Answer in natural language. How many HousePlants are visible in the scene? Choose between the following options: 2, 1, 4, 3 or 0
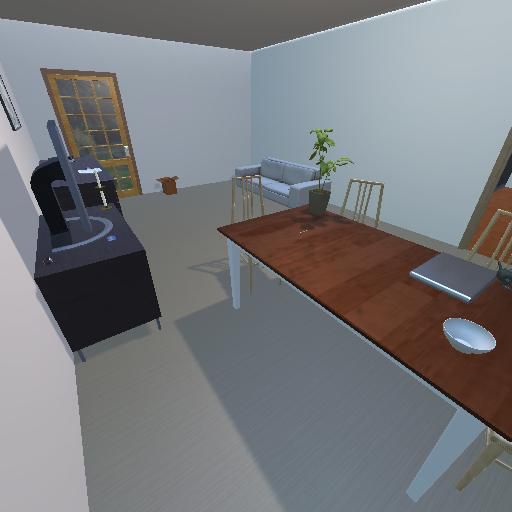
<answer>1</answer>